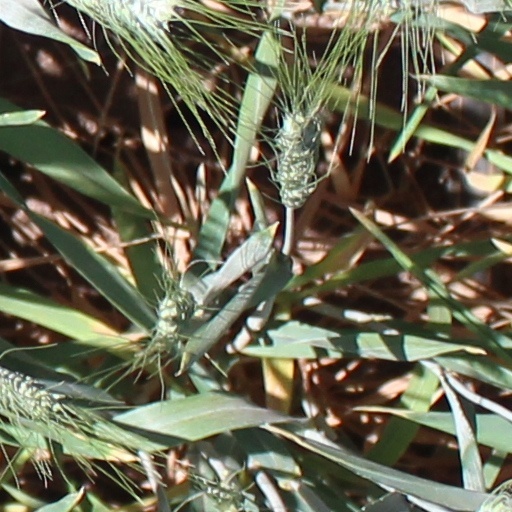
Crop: wheat